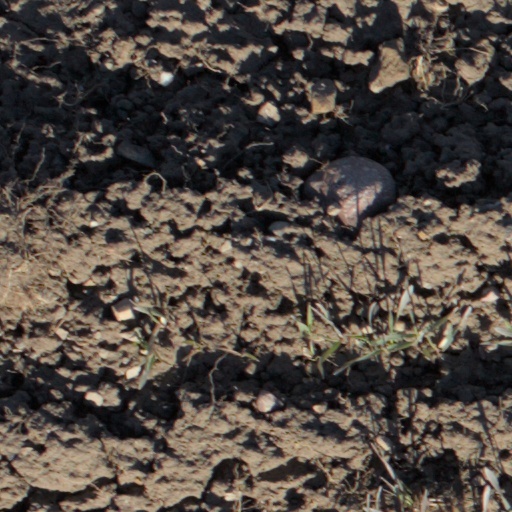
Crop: wheat